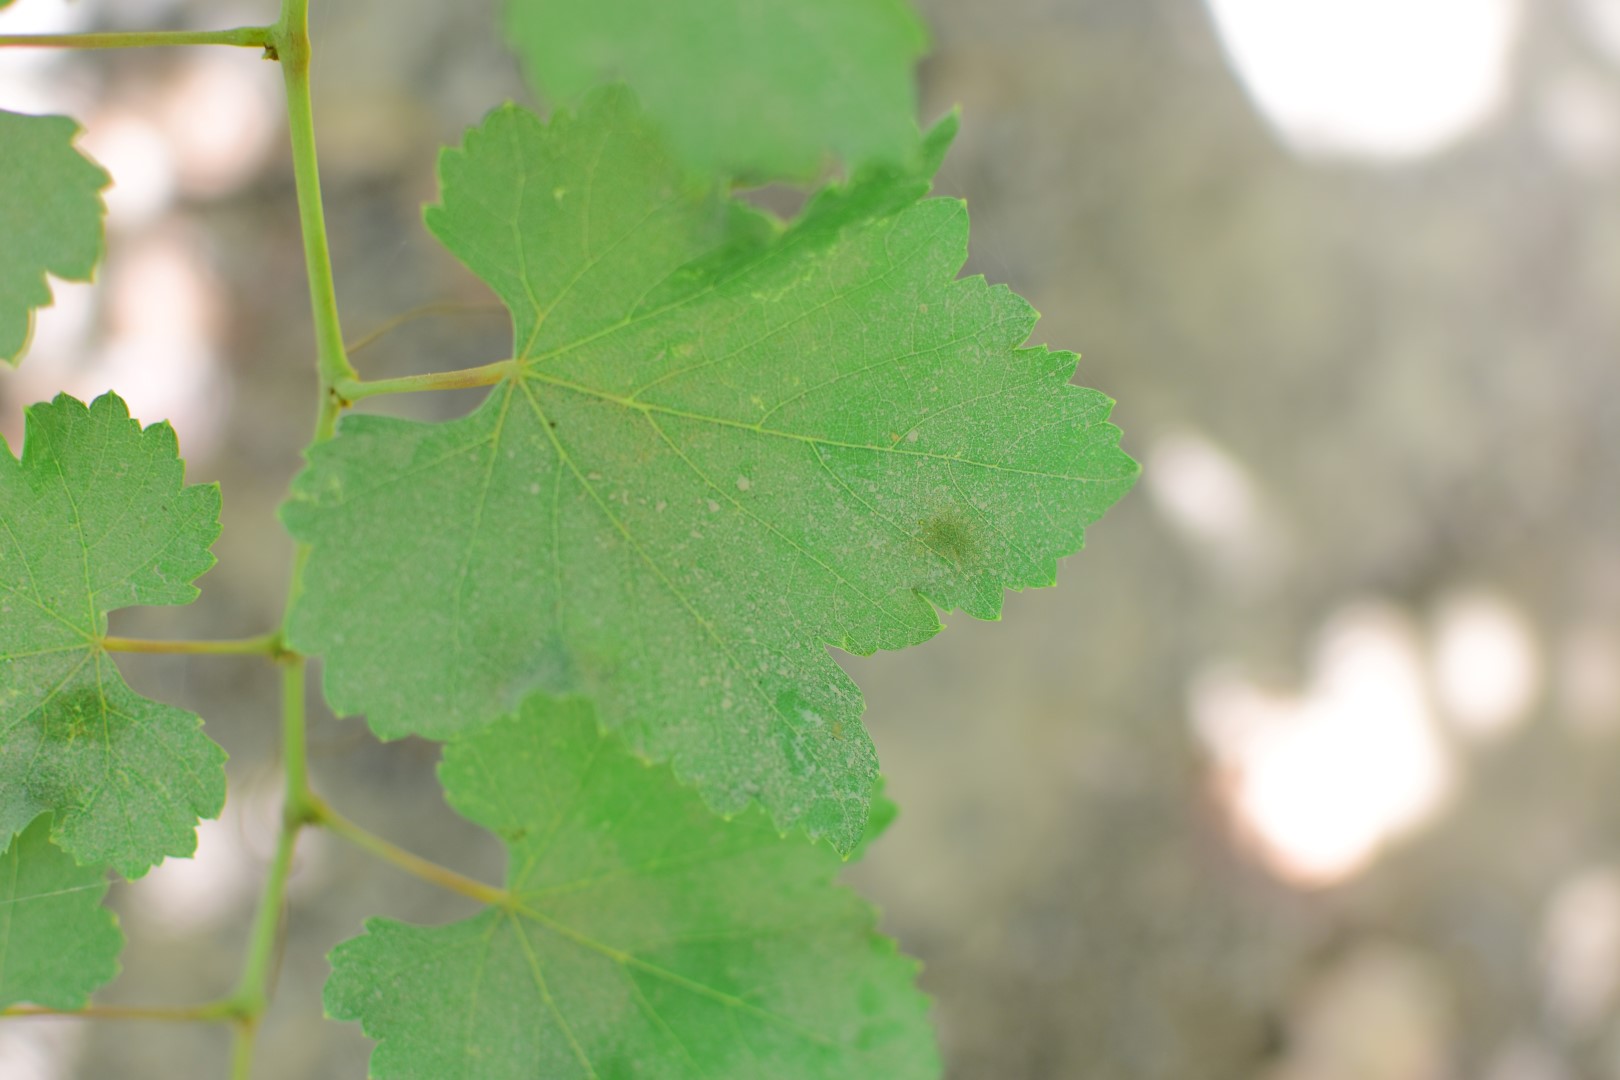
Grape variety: Frinsi